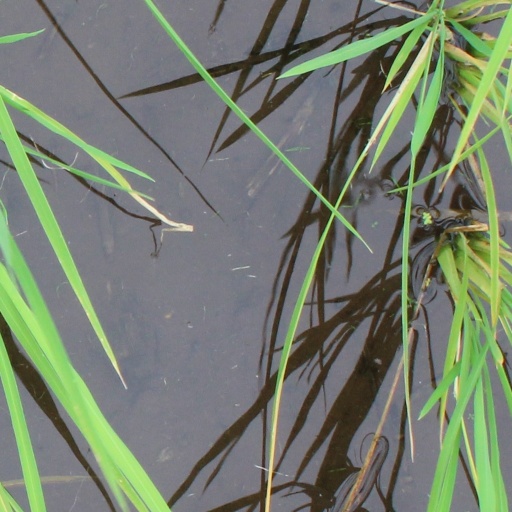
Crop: rice